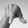
ASL letter: Q